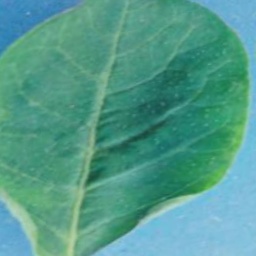
Etiqueta: Sana